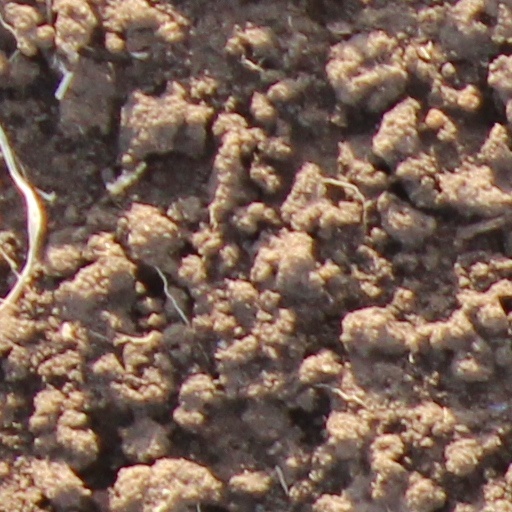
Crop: wheat